Melrose (Cheyney, Pennsylvania)

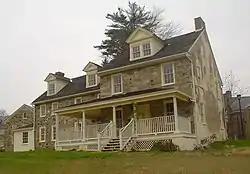
"Melrose," November 2009

"Melrose", also known as the Old President's House, is an historic home that is located on the campus of Cheyney University of Pennsylvania in Cheyney, Delaware County, Pennsylvania.